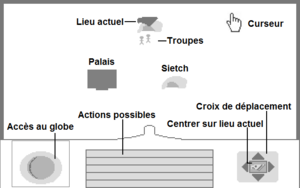
Interface du jeu vidéo Dune (1991)
Dune est un jeu vidéo sorti en 1992 mélangeant aventure et stratégie en temps réel, sur un plan aussi bien économique que militaire. Le studio français Cryo Interactive a été le premier à développer une adaptation en jeu vidéo de l’univers de Dune de Frank Herbert.